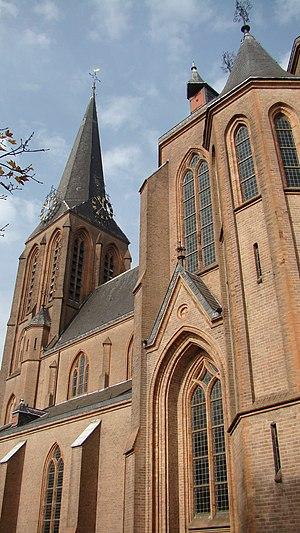
Wilhelm Victor Alfred Tepe, né à Amsterdam le 24 novembre 1840 et mort à Düsseldorf le 23 novembre 1920, est un architecte néerlandais, spécialisé dans l'architecture sacrée néo-gothique. C'était l'architecte le plus important dans ce domaine après Cuypers. De nombreuses églises ont été construites conformément à sa conception, en particulier dans l'archidiocèse d'Utrecht.